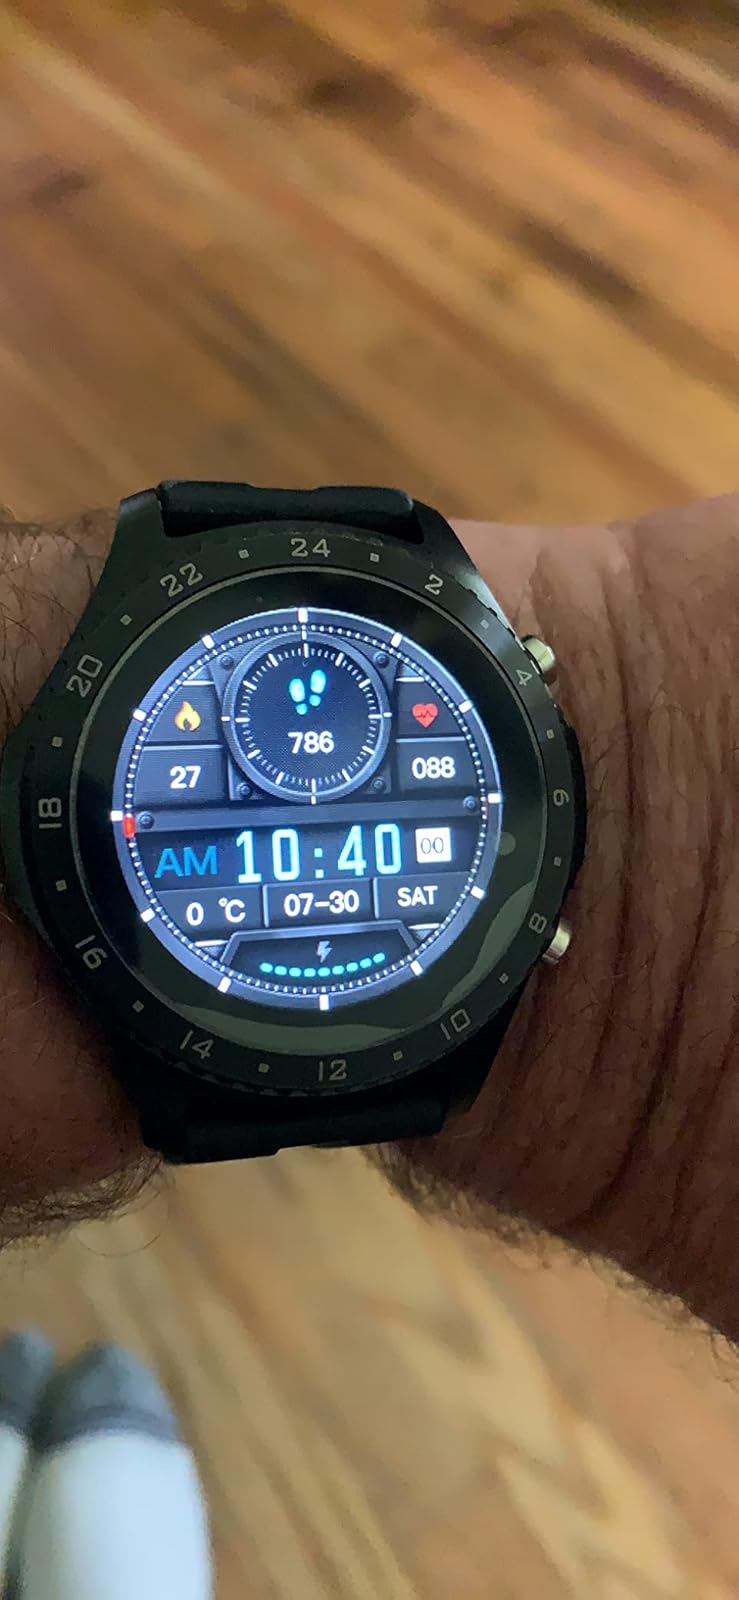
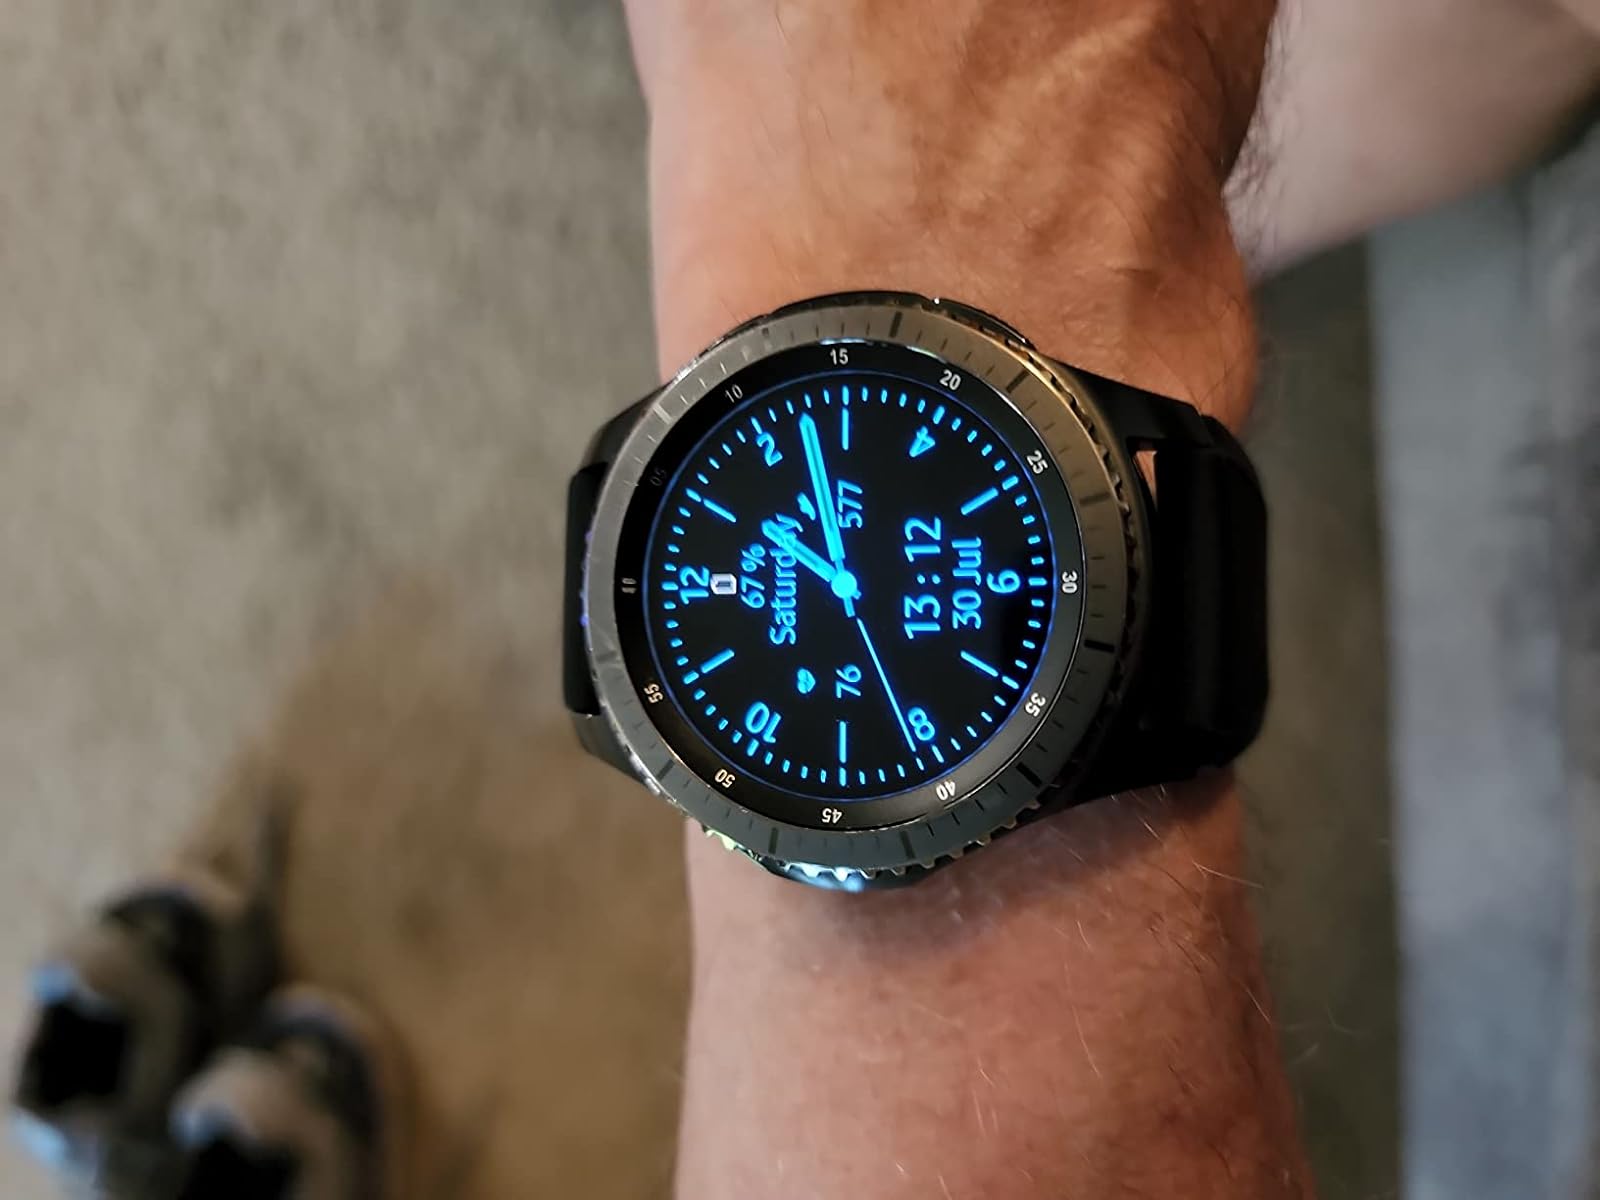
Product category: smartwatch
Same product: no